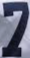
Number: 7